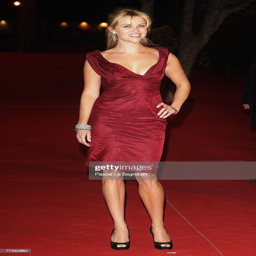
actor attends a premiere for the movie during day of festival .